Electronic music

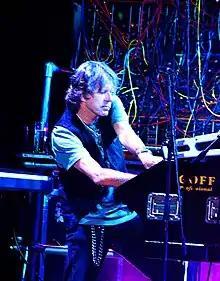
Keith Emerson performing in Saint Petersburg in 2008

During the time of the UNESCO fellowship for studies in electronic music (1958) Israeli composer Josef Tal went on a study tour in the US and Canada. He summarized his conclusions in two articles that he submitted to UNESCO. In 1961, he established the "Centre for Electronic Music in Israel" at The Hebrew University of Jerusalem. In 1962, Canadian composer Hugh Le Caine arrived in Jerusalem to install his "Creative Tape Recorder" in the centre. In the 1990s Tal conducted, together with Dr. Shlomo Markel, in cooperation with the Technion – Israel Institute of Technology and the Volkswagen Foundation, a research project ('Talmark') aimed at the development of a novel musical notation system for electronic music.